Jean-Baptiste-Antoine Ferland

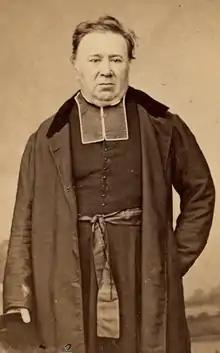

Jean-Baptiste-Antoine Ferland (25 December 1805 in Montreal – 11 January 1865 in Quebec City) was a French Canadian historian.